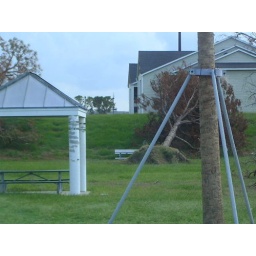
A tree down by Privateer Place (UNO student housing) with the grass still attatched to it.